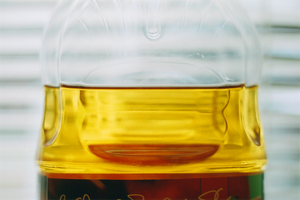
Jus de pomme clair du concentré dans une bouteille. Cymraeg: Sudd afal mewn potel.